Antonov An-148

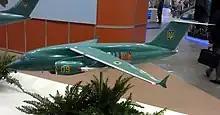
Proposed military An-148-300MP

The An-148 aircraft is a high-wing monoplane with two turbofan jet engines mounted in pods under the wing. This arrangement protects the engines and wing structure against foreign object damage. A built-in autodiagnosis system, auxiliary power unit, and the wing configuration allow the An-148 to be used at poorly equipped airfields. Flight and navigation equipment features five liquid crystal display panels built by Russia's Aviapribor and a fly-by-wire system, which enables the An-148 aircraft to operate day and night, under instrument flight rules and visual flight rules weather conditions on high-density air routes. Similar to the Boeing 737, the main landing gear rotates into the belly of the aircraft when in flight, with partial doors covering the legs, and the sides of the tires remaining exposed. Built-in entrance stairs enable boarding and disembarking the aircraft without extra ground equipment. The manufacturer claims high fuel efficiency of the Motor Sich D-436-148 engines.